Günther Pankoke

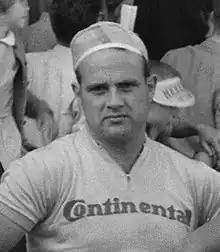
Pankoke in 1956

Günther Pankoke (13 August 1925 – 6 December 1999) was a German racing cyclist. He rode in the 1955 Tour de France.